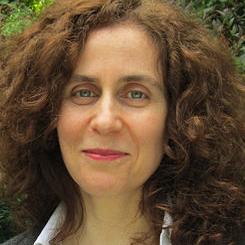
Age: 46